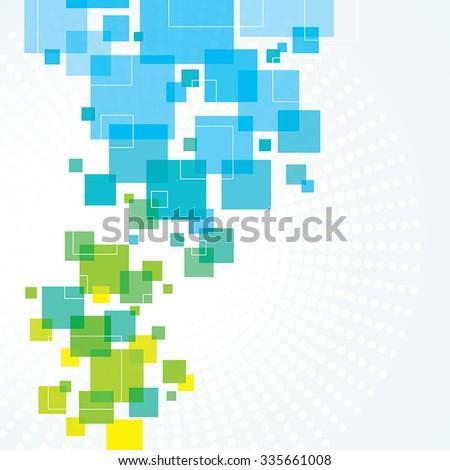
a blue and green abstract background design with squares